The Time of Your Life (film)

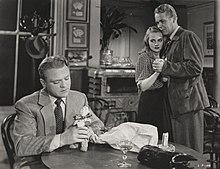
James Cagney, Jeanne Cagney and Wayne Morris in "The Time of Your Life".

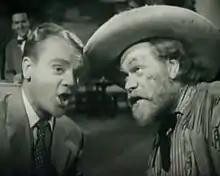
James Cagney and James Barton

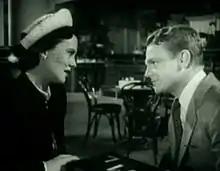
Gale Page and James Cagney

The Cagneys admired the play and acquired its film rights on the condition that theirs not be in release longer than seven years. They gave their director and cinematographer two weeks for blocking, but changed their minds once filming began, spending freely and breaking their budget. The film was shot mostly on one set